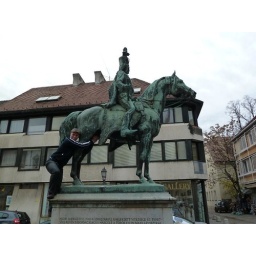
Apparently cupping the horse's balls brings you good luck in your exams.....or brings you extra bedroom skills..!!